Samuel Jordan Graham

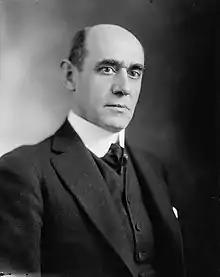
Harris & Ewing photo, circa 1919.

Samuel Jordan Graham (July 27, 1859 – January 20, 1951) was a judge of the Court of Claims.